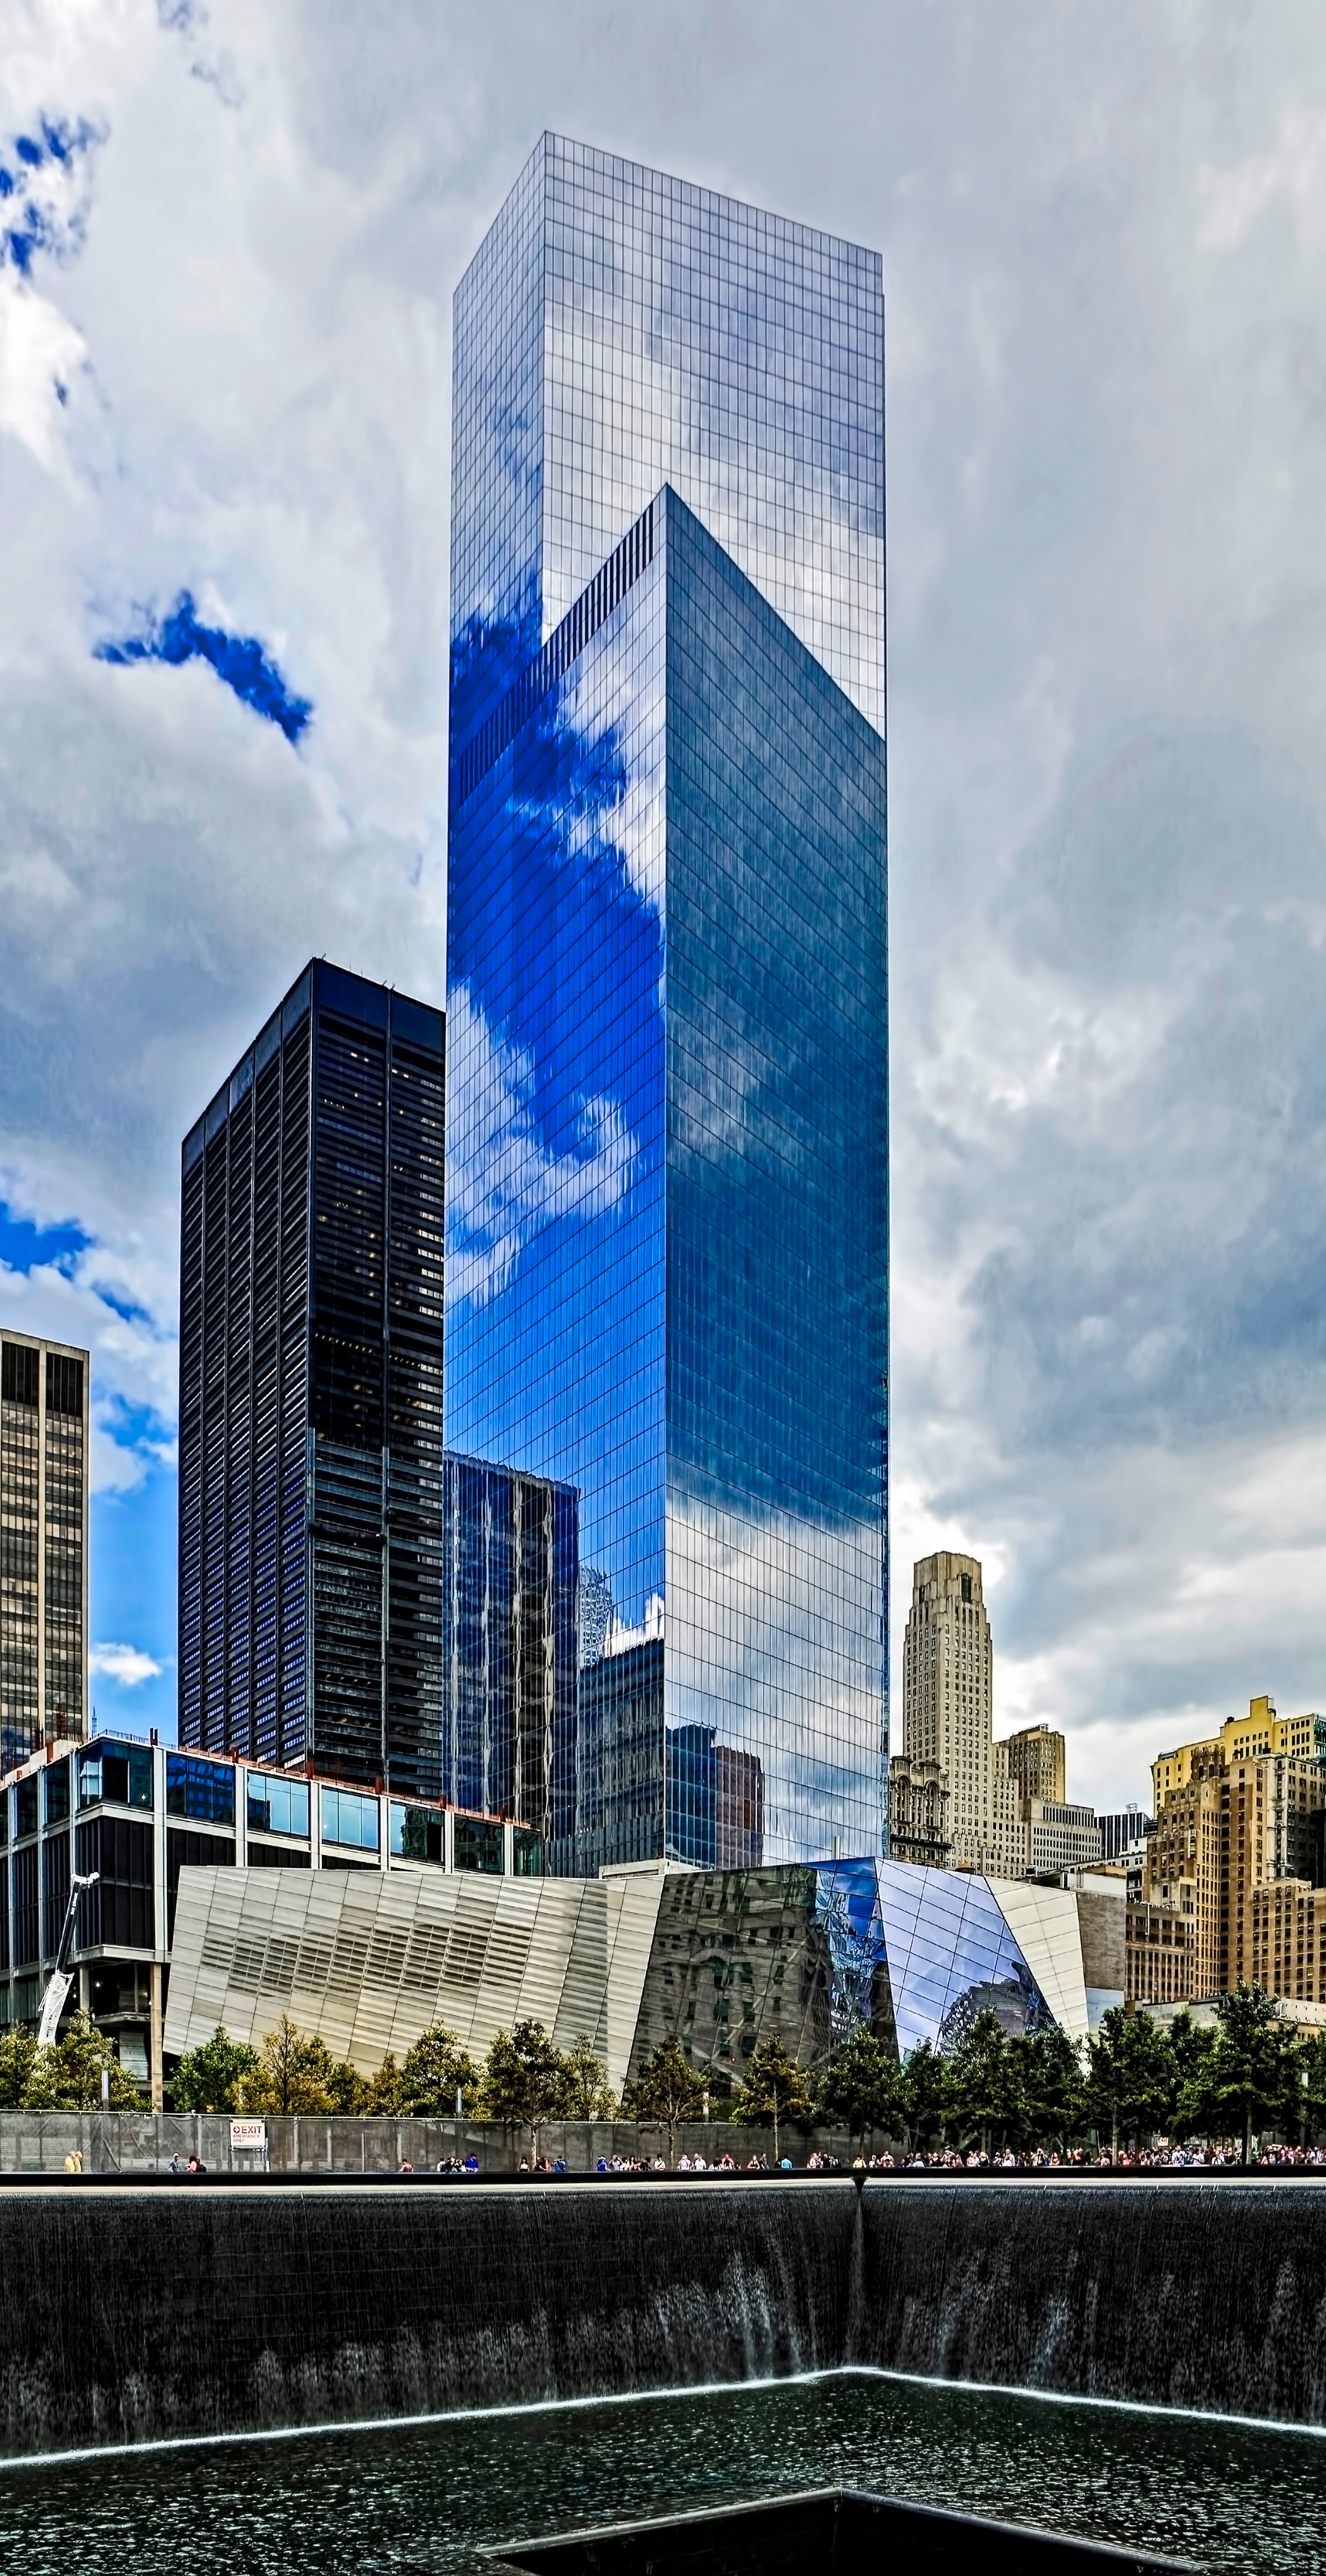
architecture, skyline, city, skyscraper, cityscape, downtown, reflection, tower, landmark, facade, tower block, metropolis, urban area, human settlement, metropolitan area